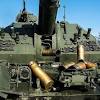
Label: Self Propelled Artillery